Japanese destroyers of World War II

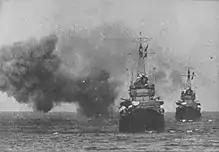
"Shigure" and her sistership "Samidare" on gunnery trails hours before the battle of Vella Lavella, October 6 1943

Upon being drydocked in November 1943 for repairs, "Shigure" was heavily publicized for her lucky career as a moral booster for the Japanese public, and Tameichi Hara became a famed war hero. Her efforts were hailed by the Japanese public as legendary, albeit in large part due to Japanese propaganda, such as the untrue claim that "Shigure" torpedoed and sank an enemy cruiser at the battle off Horaniu. "Shigure" continued to serve in 1944, and on June 8 was engaged by the light cruisers USS "Phoenix" and USS "Boise", and damaged by a pair of 6-inch (152 mm) shell hits, before escorting carrier during the battle of the Philippine Sea. In October of 1944, part of the overall battle of Leyte Gulf, "Shigure" was the only ship of the Southern Force to survive the battle of the Surigao Strait, albeit badly damaged from shell hits. During the return to Japan, "Shigure" helped to sink the submarine USS "Growler" She then escorted the aircraft carrier "Unryū" when she was torpedoed and sunk by the submarine USS "Redfish". Ultimately, "Shigure's" lucky career failed her when on January 24 1945, she was sunk by the submarine USS "Blackfin". However, she sank slowly, allowing for most of her crew to escape.